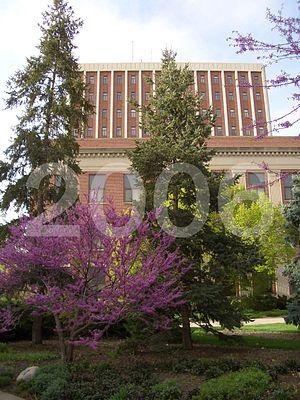
Le tatouage numérique est une technique permettant d'ajouter des informations de copyright ou d'autres messages de vérification à un fichier ou signal audio, vidéo, une image ou un autre document numérique. Le message inclus dans le signal hôte, généralement appelé marque ou bien simplement message, un ensemble de bits, dont le contenu dépend de l'application. La marque peut être le nom ou un identifiant du créateur, du propriétaire, de l'acheteur ou encore une forme de signature décrivant le signal hôte. Le nom de cette technique provient du marquage des documents papier et des billets.